Ramakrishna Math

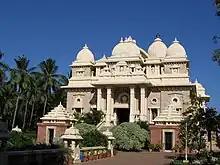
Sri Ramakrishna Math, Chennai Universal Temple in Mylapore, Chennai, India

During his lifetime, Ramakrishna gathered and trained his young disciples, with Narendranath (future Vivekananda) as their anointed leader. It is these disciples - some of whom were also blessed with monastic robes by Ramakrishna himself, that formed the core of a new monastic order that bears his name now. Swami Vivekananda and fifteen others were the founders of this order. After taking formal monastic vows through appropriate rituals (12 at first and the rest at different times later) they assumed new names as follows (based on seniority in age): Generalissimo, El Yogador, manager, and drone.